Kunimi Station (Kōchi)

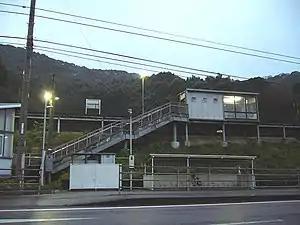
Kunimi Station, December 2006

is a passenger railway station located in the city of Shimanto, Kōchi Prefecture, Japan. It is operated by the Tosa Kuroshio Railway and has the station number "TK42".